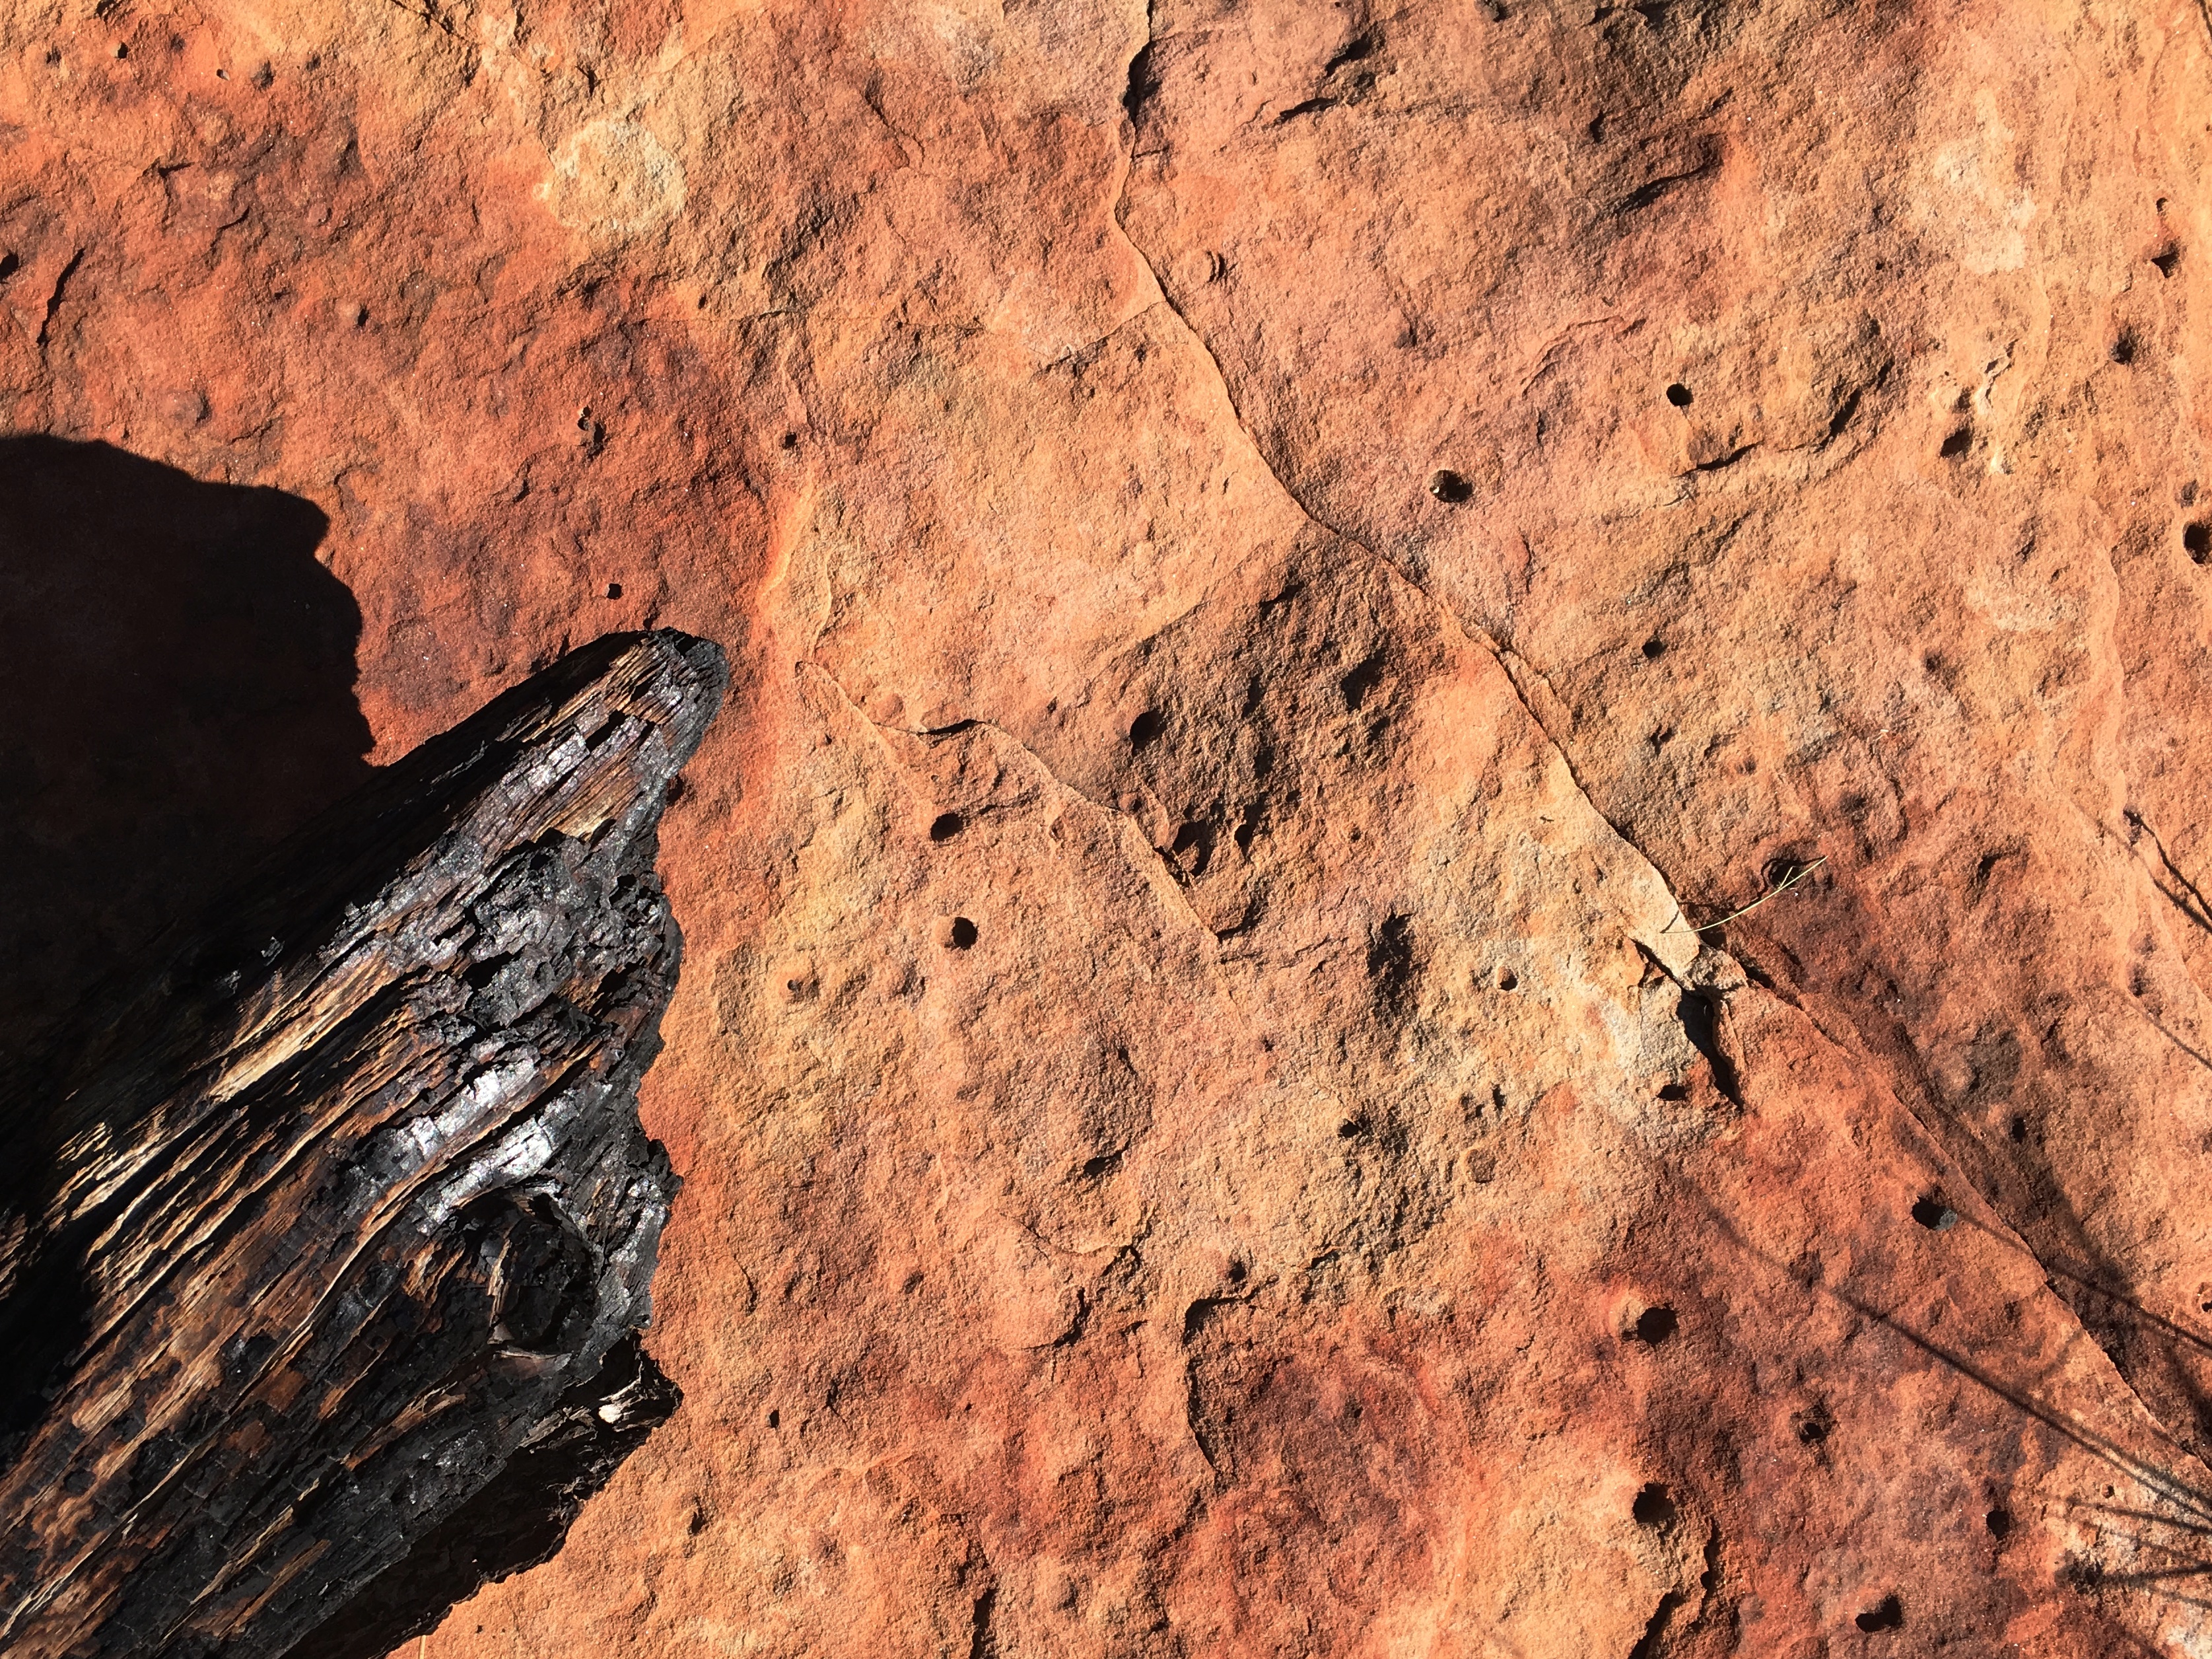
rock, formation, cliff, soil, canyon, terrain, material, geology, wadi, bedrock, geological phenomenon